Answer in natural language. Considering the relative positions, is blue colour armchair above or below abstract painting in a black frame? Choose between the following options: below or above
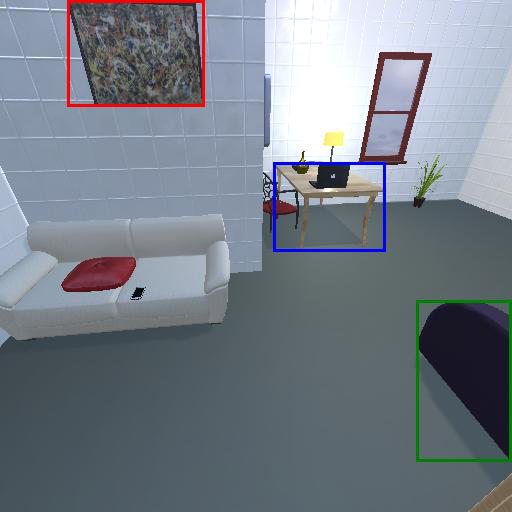
<answer>below</answer>